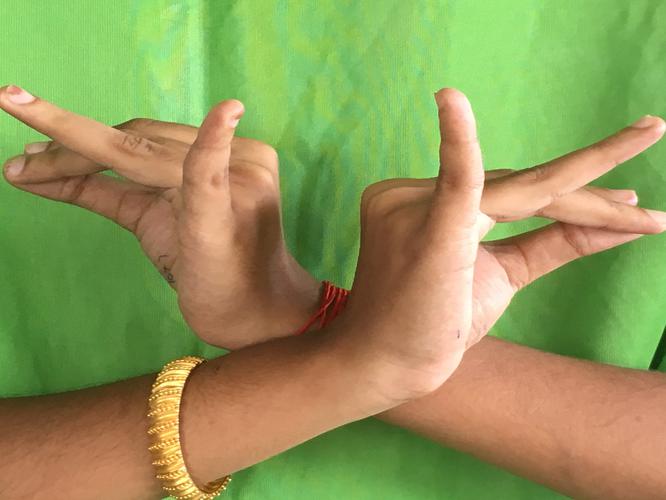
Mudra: Katakavardhana
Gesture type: double_hand